Railway network of Sicily

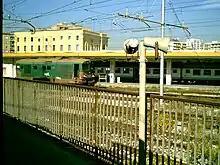
Catania Centrale station, seen in 2004 from the FS stop of the Catania Metro, which was discontinued in 2016.

The central Sicilian backbone that began in 1863 with the Palermo-Bagheria was completed in 1885, with the opening of the Marianopoli tunnel that allowed direct trains between Palermo and Catania to take the so-called Vallelunga line, avoiding the long round trip of the one, opened in 1881, that ran from Roccapalumba to Aragona-Caldare (on the outskirts of Agrigento, then Girgenti) and then up to Canicattì and Caltanissetta Xirbi (then Santa Caterina Xirbi). The construction period of more than 20 years can be explained by the topographical difficulties of the stretches of land crossed, as well as by the length of the line, about 240 km, which passes through the inland provincial capitals, Enna and Caltanissetta. Initially, when it was built it was a connection on Lercara and later for Girgenti because the primary interest was mainly in getting sulfur from the inland basins of Sicily to the ports of Palermo or Porto Empedocle. Only later did the opportunity to connect the aforementioned line more concretely to the one already built coming from Catania emerge.